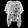
Label: Shirt